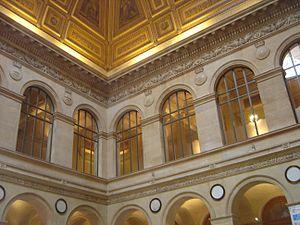
Le Palais Brongniart, à Paris (ancienne Bourse)